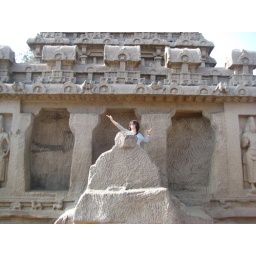
Ancient rock carvings in Mallapurum, just a 3 hour bus ride from Chennai - only 75 cents!!